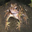
Label: frog